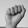
ASL letter: A